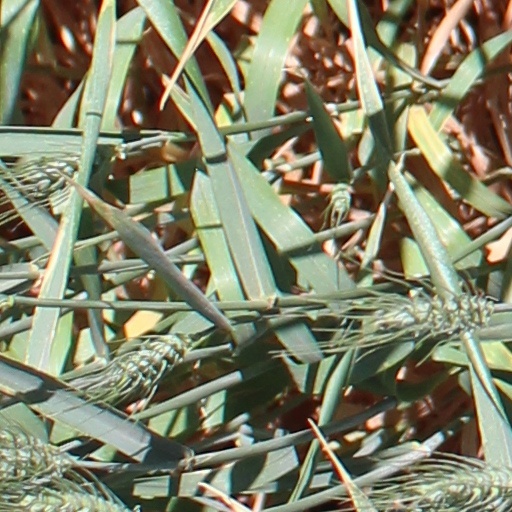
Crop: wheat